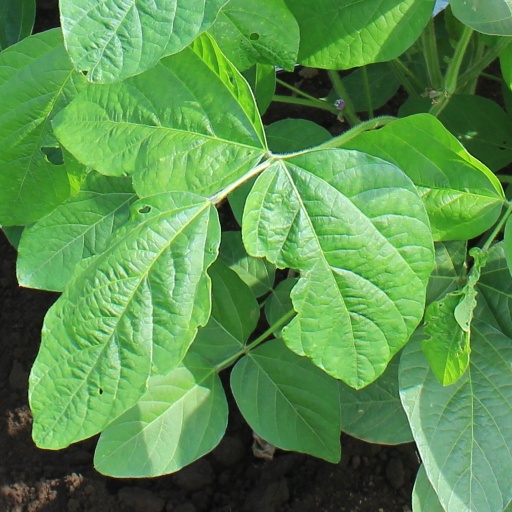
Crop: soybean